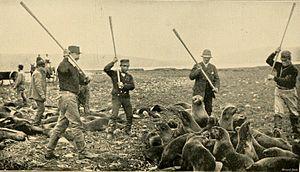
Les Pinnipèdes sont des mammifères marins, semi-aquatiques, aux pattes en forme de nageoires, fréquentant pour la plupart des mers froides. Ils constituent un clade de mammifères carnivora caniformes, comprenant les familles des Odobenidés, des Otariidés, et des Phocidés. Il existe 33 espèces vivantes de pinnipèdes et plus de 50 espèces éteintes, décrites à partir de fossiles. Alors que l'on pensait jadis que ces animaux descendaient de deux lignées ancestrales distinctes, les analyses moléculaires ont révélé que, vraisemblablement, ils ne constituent qu’une seule lignée monophylétique, à savoir un clade de l'ordre Carnivora, généralement placé en tant que super-famille et groupe frère des Musteloidés, à peine plus éloigné des Ursidés et des Canidés.